James Best

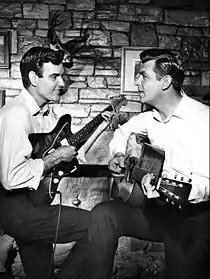
Best with Andy Griffith on CBS's "The Andy Griffith Show" (1961)

Best guest-starred more than 280 times in various television series. In 1954, he played outlaw Dave Ridley in an episode of "Stories of the Century". In 1954, Best appeared twice on the syndicated "Annie Oakley" series. In 1955, he played Jim Blake on "The Lone Ranger", Season 4, Episode 47. He was cast in the religion anthology series "Crossroads", in its 1956 episode "The White Carnation." He was also cast on an episode of the NBC sitcom "The People's Choice" and in the crime drama "Richard Diamond, Private Detective".